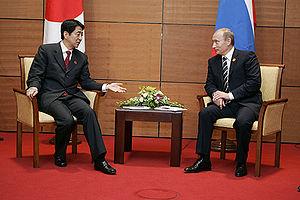
Shinzō Abe, né le 21 septembre 1954 à Nagato, est un homme d'État japonais. Il est Premier ministre du Japon du 26 septembre 2006 au 26 septembre 2007 et depuis le 26 décembre 2012.